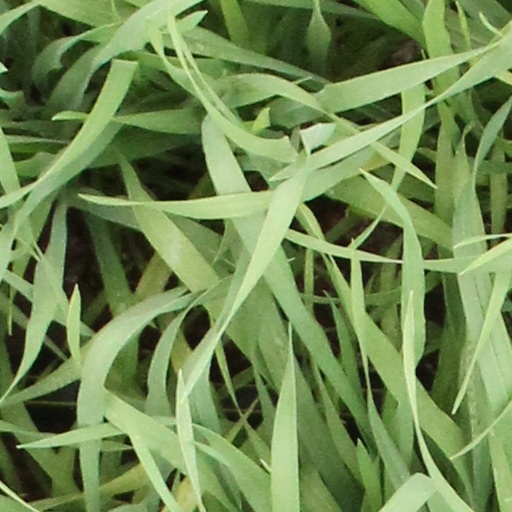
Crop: wheat